Francis Dry

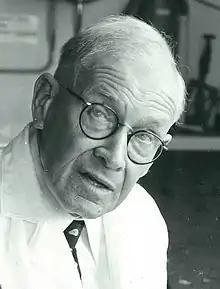
Dry in 1974

Francis William Dry (23 October 1891 – 14 July 1979) was a New Zealand geneticist, biologist, university lecturer and wool researcher. He was born in Driffield, Yorkshire, England, on 23 October 1891.